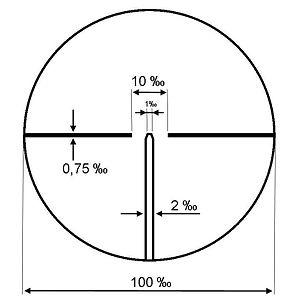
Réticule de la lunette du Fass 57.jpg
"Le SIG SG 510 est le fusil automatique d'ordonnance de l'Armée Suisse entre 1957 et 1989 sous la dénomination ""Fusil d'Assaut 7.5mm 1957"" abrégé ""F. ass. 57"", en allemand ""7.5mm Sturmgewehr 1957"" abrégé ""Stgw. 57"". Il s'agit d'un fusil automatique fabriqué pour l'armée suisse par SIG et Waffenfabrik Bern entre 1958 et 1985.